Aalen

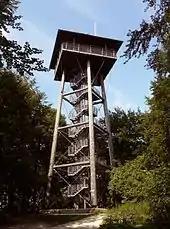
"Aalbäumle" observation tower

The "Windpark Waldhausen" wind farm began operations in early 2007. It consists of seven REpower MM92 wind turbines with a nameplate capacity of 2 MW each. The hub height of each wind turbine is , with a rotor diameter of .